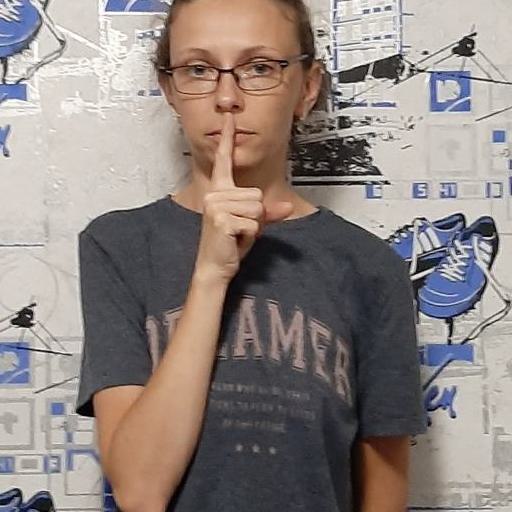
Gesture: mute